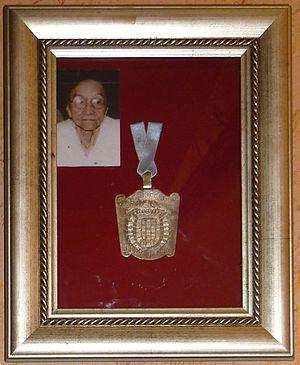
Le Sillp'anchu ou silpancho est un plat bolivien, plus précisément du département de Cochabamba.